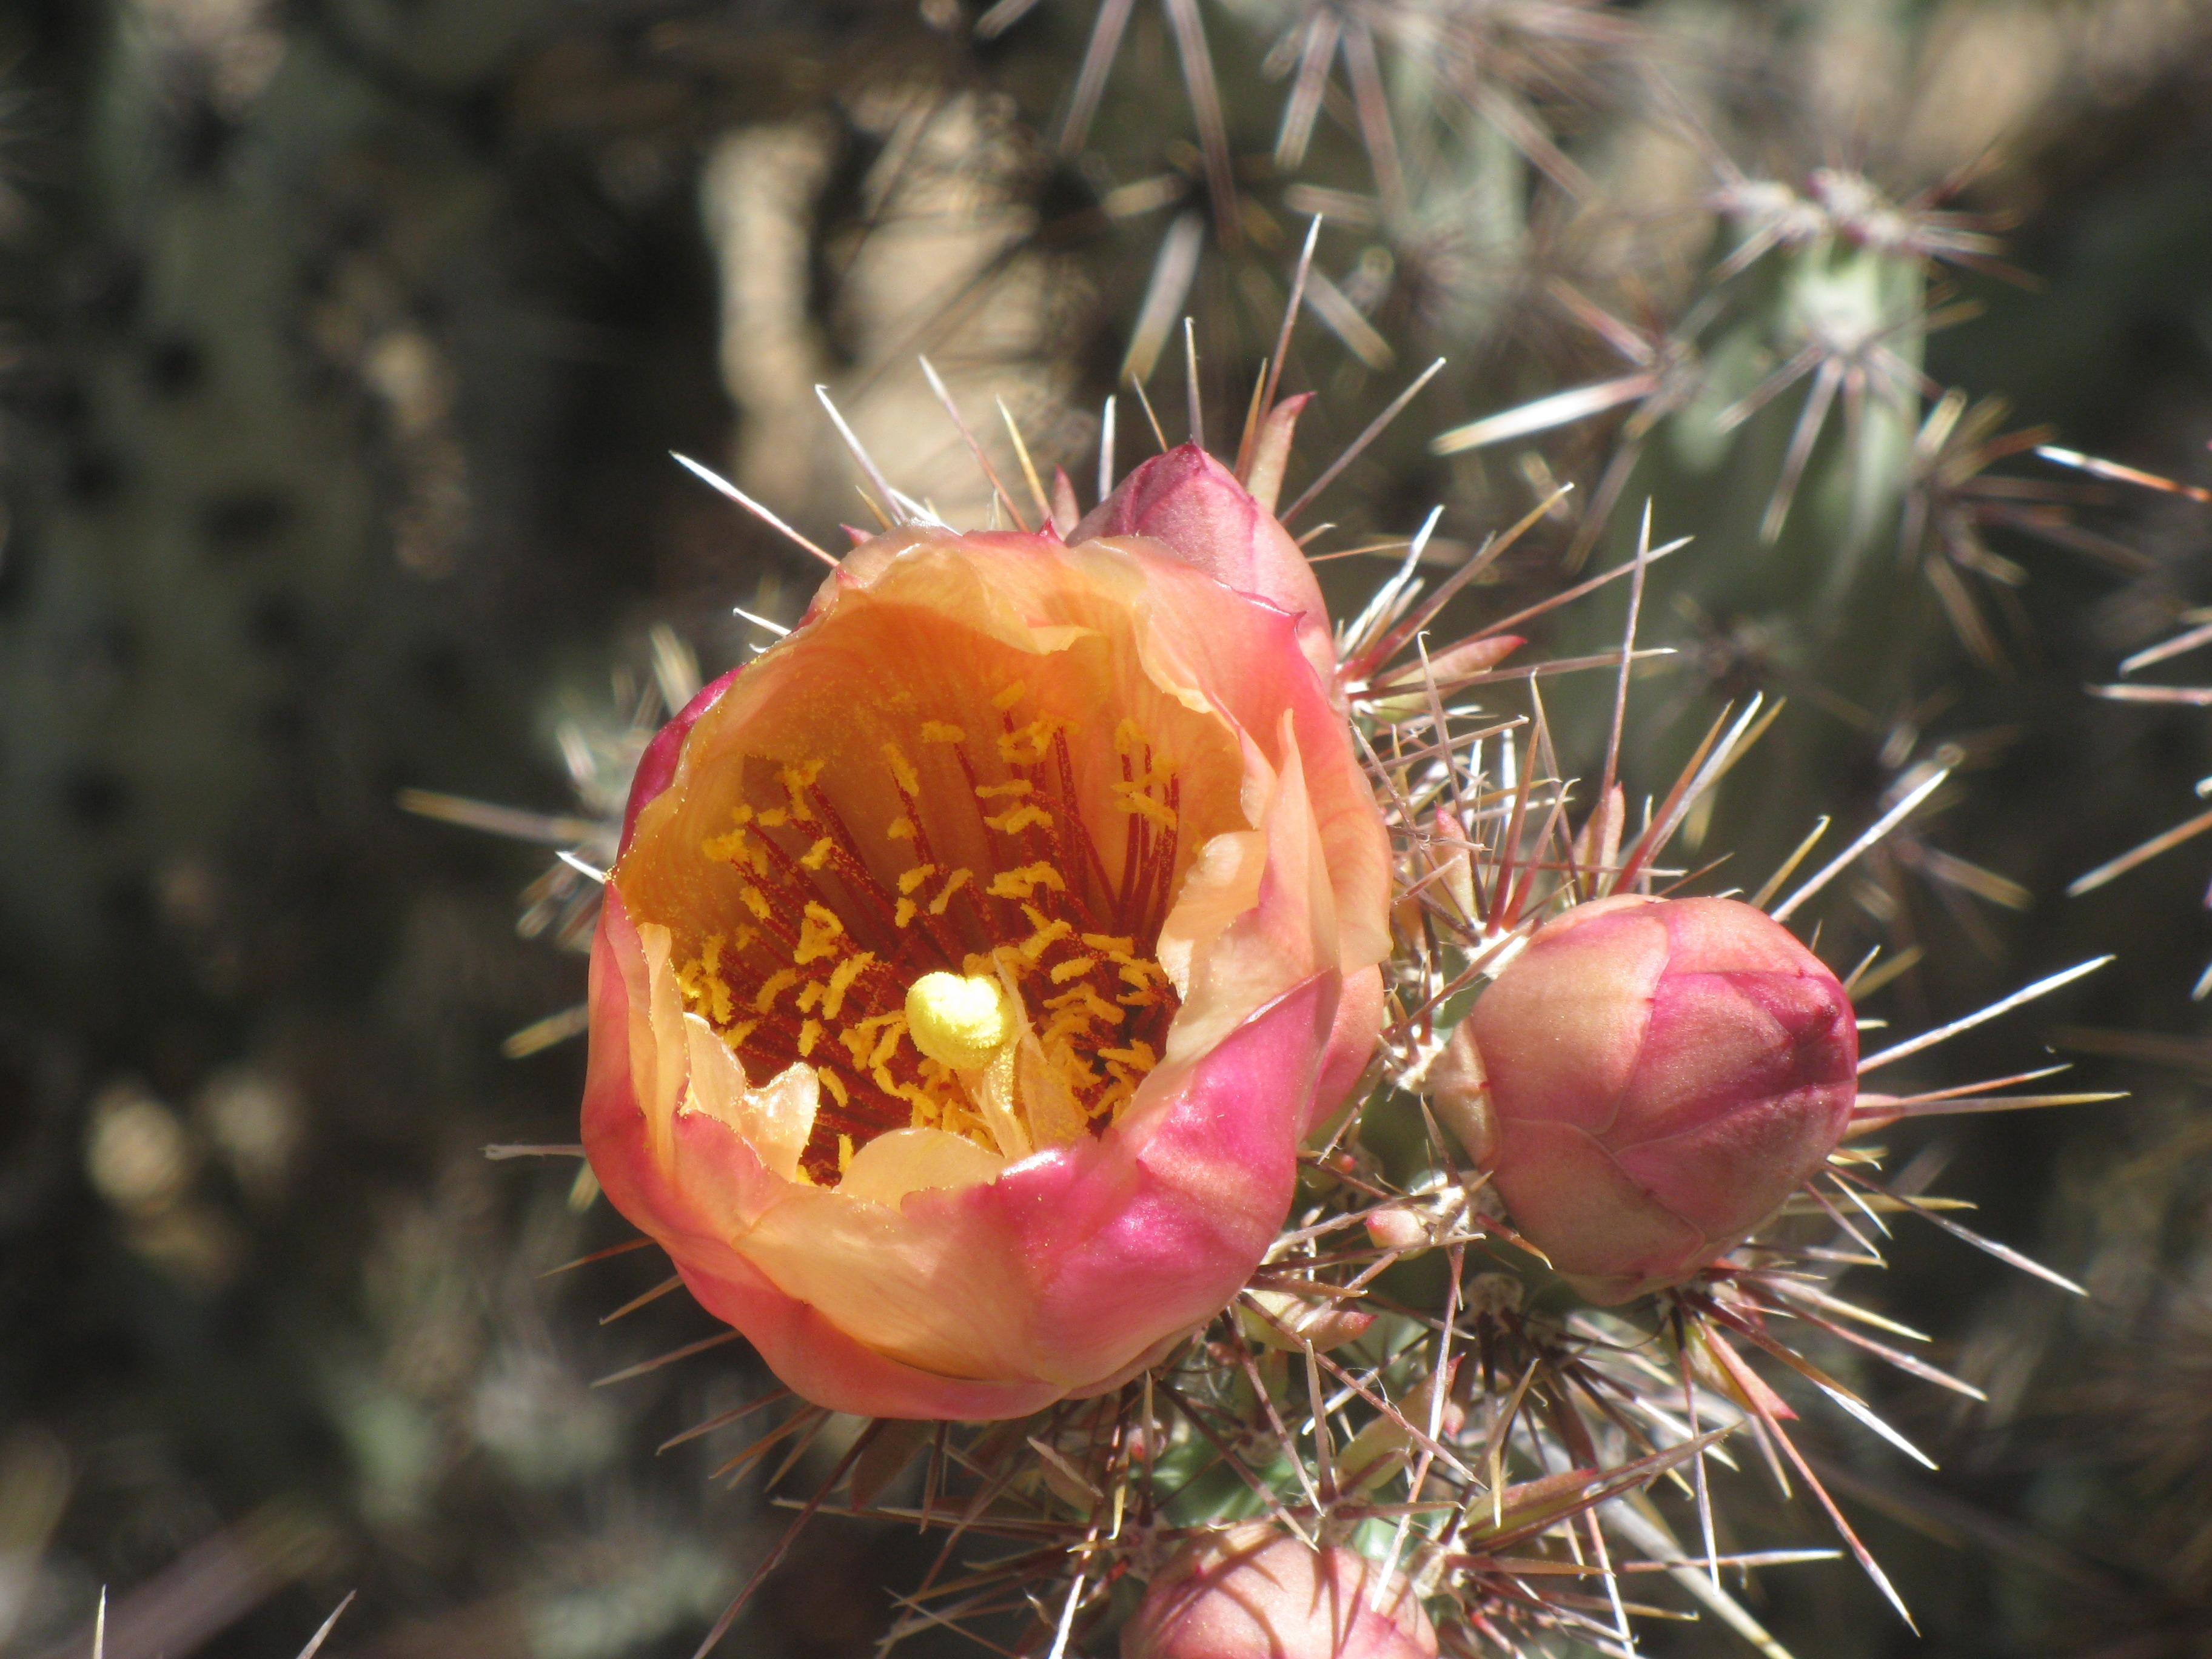
blossom, cactus, plant, stem, leaf, flower, petal, bloom, floral, environment, herb, produce, natural, botany, agriculture, flora, botanical, wildflower, arizona, outdoors, vegetation, horticulture, caryophyllales, organic, macro photography, flowering plant, prickly pear, land plant, thorns spines and prickles, hedgehog cactus, barbary fig, eastern prickly pear